Rock hyrax midden

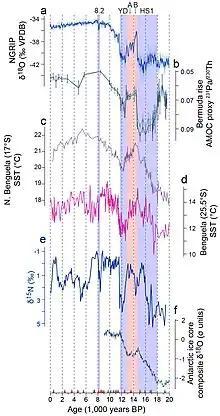
Comparison of proxy records from the De Rif rock hyrax midden with independent regional and extra-regional records reflecting changes in a series of related climate systems during the last 20,000 years. Radiocarbon ages shown as triangles along x-axis. Heinrich stadial 1 (HS1), the Younger Dryas cold reversal (YD) and 8.2 ka event are highlighted by blue shading, and the Bølling (B) and Allerød (A) interstadials are shaded in red. Climatic perturbations in the North Atlantic basin are recorded in the NGRIP ice core record from Greenland (a) (North Greenland Ice Core Project members, 2004) and have been observed to have a significant impact on the Atlantic Meridional Overturning Circulation (AMOC) and the northward oceanic transport of heat (b), resulting in an antiphase relationship between northern (a) and southern (f) hemisphere temperatures. While from ~18–14.6 ka this trend may have been expressed in SE Atlantic (c, d) and from the De Rif hyrax midden in SW Africa (e), variability in the intensity of the South Atlantic Anticyclone (c, d) provide a coherent complementary mechanism, and highlight the increasing importance of atmospheric teleconnections with the North Atlantic in driving SW African climate change across the deglacial period.

In palaeoclimatology, the variables for which reconstructions are most often sought are humidity and temperature. Unfortunately, direct, or even reliable, proxies for these are rarely available, and it is necessary to make several inferential steps in order to interpret their past variability. Recent work on hyrax middens has shown that δN records from middens may provide a clearer, more direct estimation of water availability than previously possible in southern Africa, e.g.